Elaine Barkin

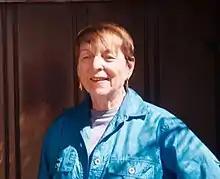
Barkin in 2005

Elaine "Ray" Barkin (née Radoff, December 15, 1932 – February 22, 2023) was an American composer, writer, and educator.